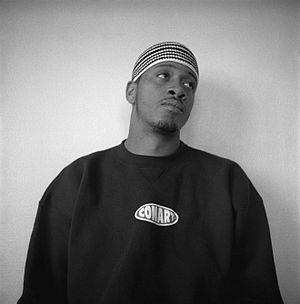
Chali 2na, de son vrai nom Charlie Stewart Jr., né le 26 juin 1971 à Chicago, Illinois, est un rappeur et artiste hip-hop américain, ancien membre des groupes Jurassic 5 et Ozomatli.